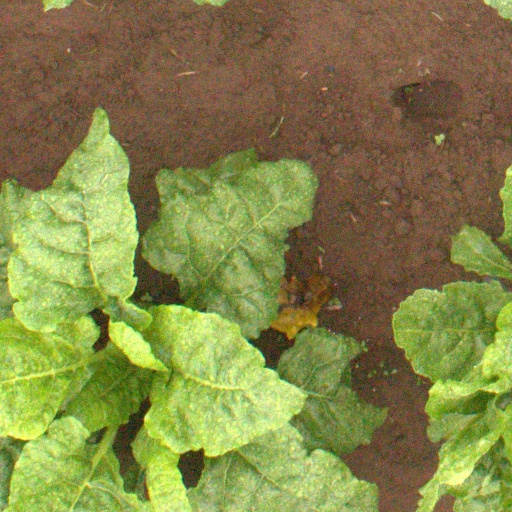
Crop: sugar beet